Xanəgah, Julfa

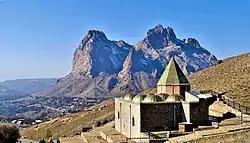
Alinja architectural complex of the 13th–15th centuries

"Əlincəçay Xanəgahı (The Khanagah of Alinja)" - the architectural complex of the Middle Ages in the Khanagah village of Julfa rayon, on the bank of the Alinja River. From the complex until the present days preserved the tomb, mosque pillars of the unknown monument and the ruins of another building. The basis of the Alinja khanagah complex consists from the square tomb which was built by a person named "Lalabey". On the inscription of the tomb, has been left name of the architect ("Jamaleddin"), but the part which was the date of building, was destroyed. However, in the "Communist" newspaper, dated 24 August 1975, shows that the Alinja khanagah exist since the 8th century. The Tromp (the cone part at the architecture, arch-shaped construction) girdle on the upper corners of the tomb in a large-size, gives an archaic look to its interior. The tromps is eight-pointed. Stalakit (decorative detail in the form of figure of the prism-shaped in the architecture) installation is passing to a sixteen-angled that this make up the seat of the tent-shaped dome. Dome of the tomb was destroyed. The rectangular boards which conditionally called "alter" on both sides of the entrance of the khanageh, are decorated with vividly ornaments and inscriptions of religious content. These are the most beautiful examples of plastic carving on the gypsum. The architectural elements of the tomb's entrance arch are similar to the details of the "Mömünə Xatun" (Momine Khatun Mausoleum) mausoleum. In its construction beside the brick, were also used the turquoise glazed tile. The mosque which was built adjacent to the tomb's arch, divided into six sections with the two supporting and each section is covered with a dome. In the inscription of the mosque, is shown that it was built in 901 AH (1496), by the order of an unknown woman. In 2005, thorough reconstruction and restoration works were carried out.